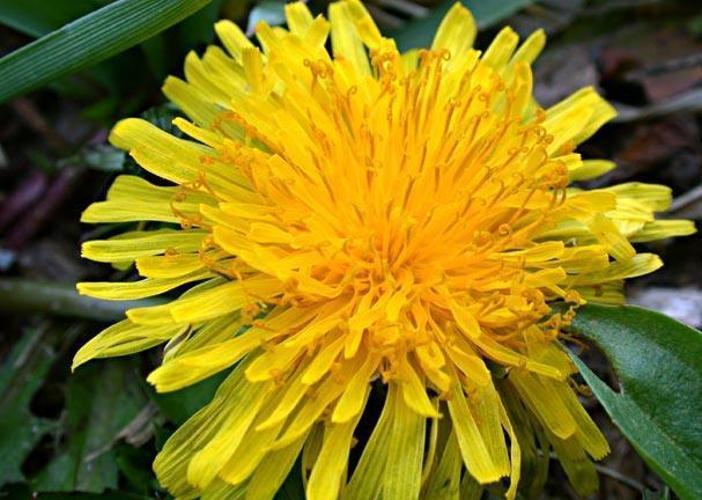
Flower: Dandelion